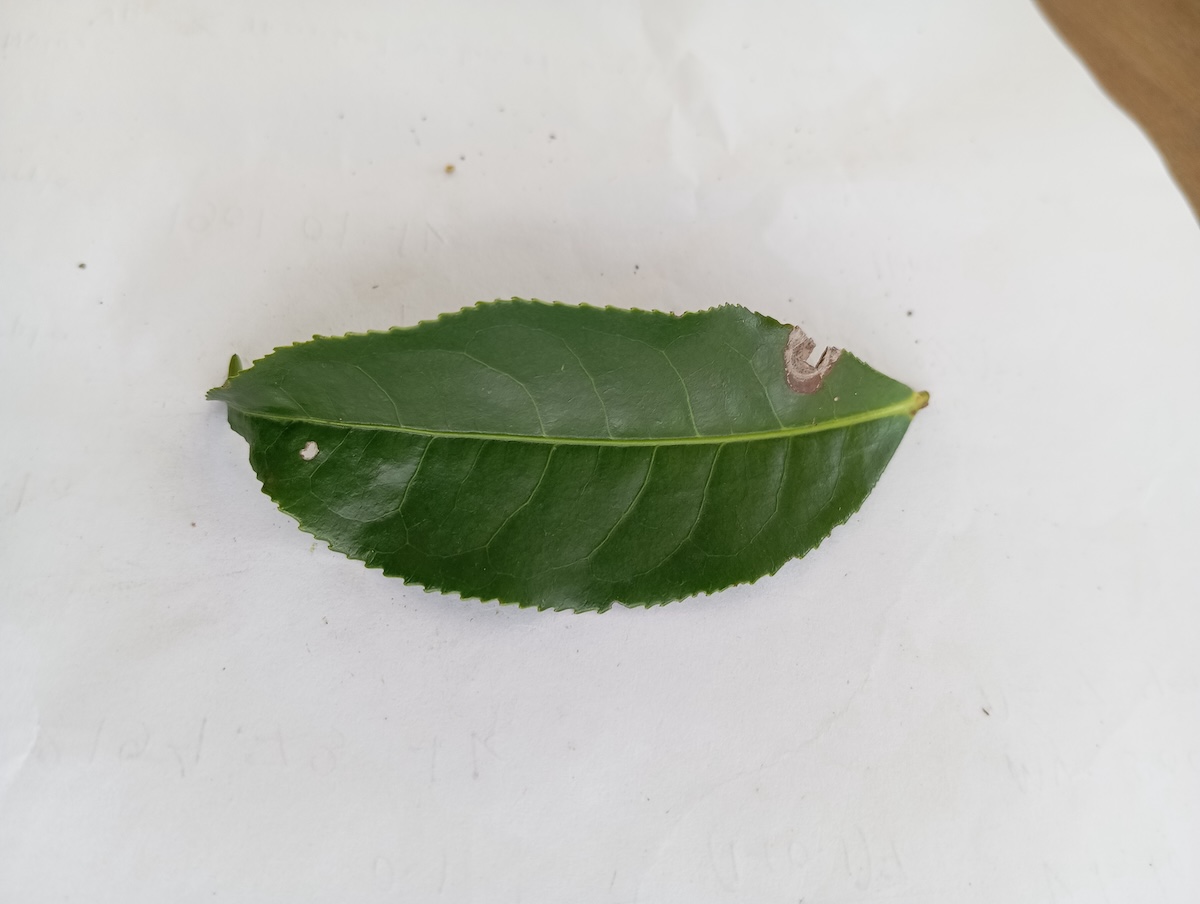
Label: Gray Blight